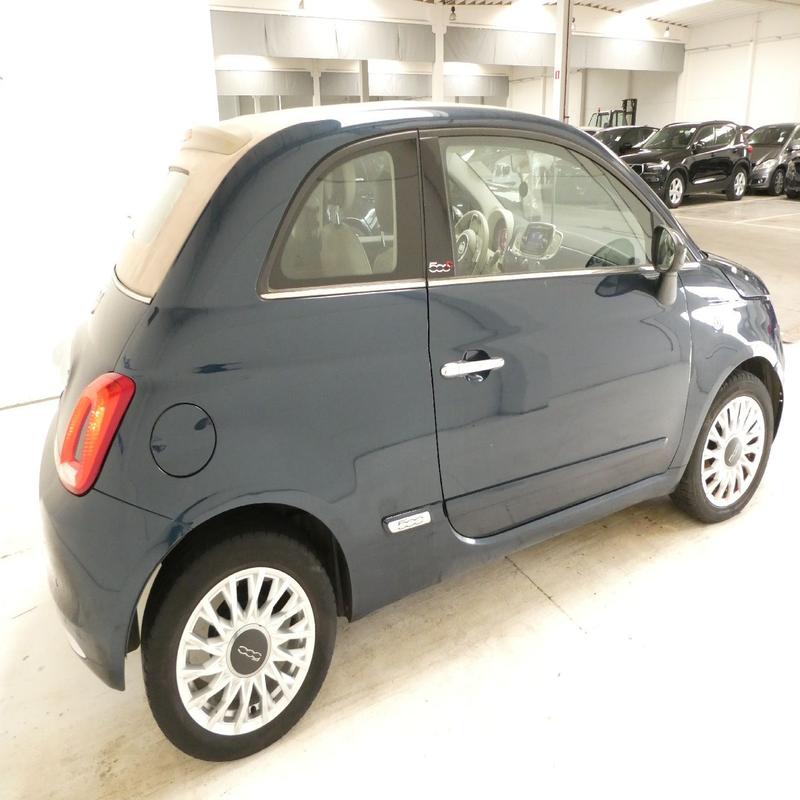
Aucun dommage détecté.
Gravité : aucun